Ned Rothenberg

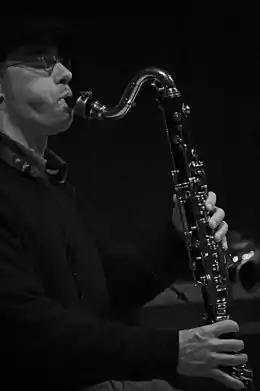
Ned Rothenberg Buffalo, New York

Ned Rothenberg (born September 15, 1956) is an American multi-instrumentalist and composer. He specializes in woodwind instruments, including the alto saxophone, clarinet, bass clarinet, flute, and shakuhachi (Japanese bamboo flute). He is known for his work in contemporary classical and free improvisation. Rothenberg is a graduate of the Oberlin Conservatory of Music. He was a founding member of the woodwind trio New Winds with J. D. Parran and Robert Dick. He has performed with Samm Bennett, Paul Dresher, Fred Frith, Evan Parker, Marc Ribot, Elliott Sharp, John Zorn, Yuji Takahashi, Sainkho Namtchylak, and Katsuya Yokoyama.